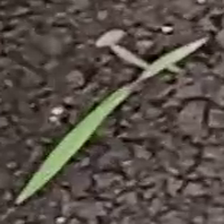
Weed species: Digitaria_SP_(Digitaria Sanguinalis )